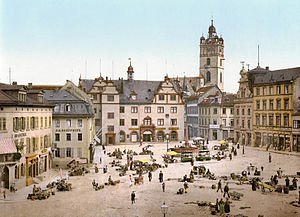
Werner Best / Barndom og ungdom
Torvet i Bests hjemby Darmstadt omkring år 1900.
Karl Rudolf Werner Best var en tysk jurist, diplomat og rigsbefuldmægtiget i Danmark fra november 1942 til besættelsens afslutning. Han var medlem af det tyske nazistparti, NSDAP og af SS.